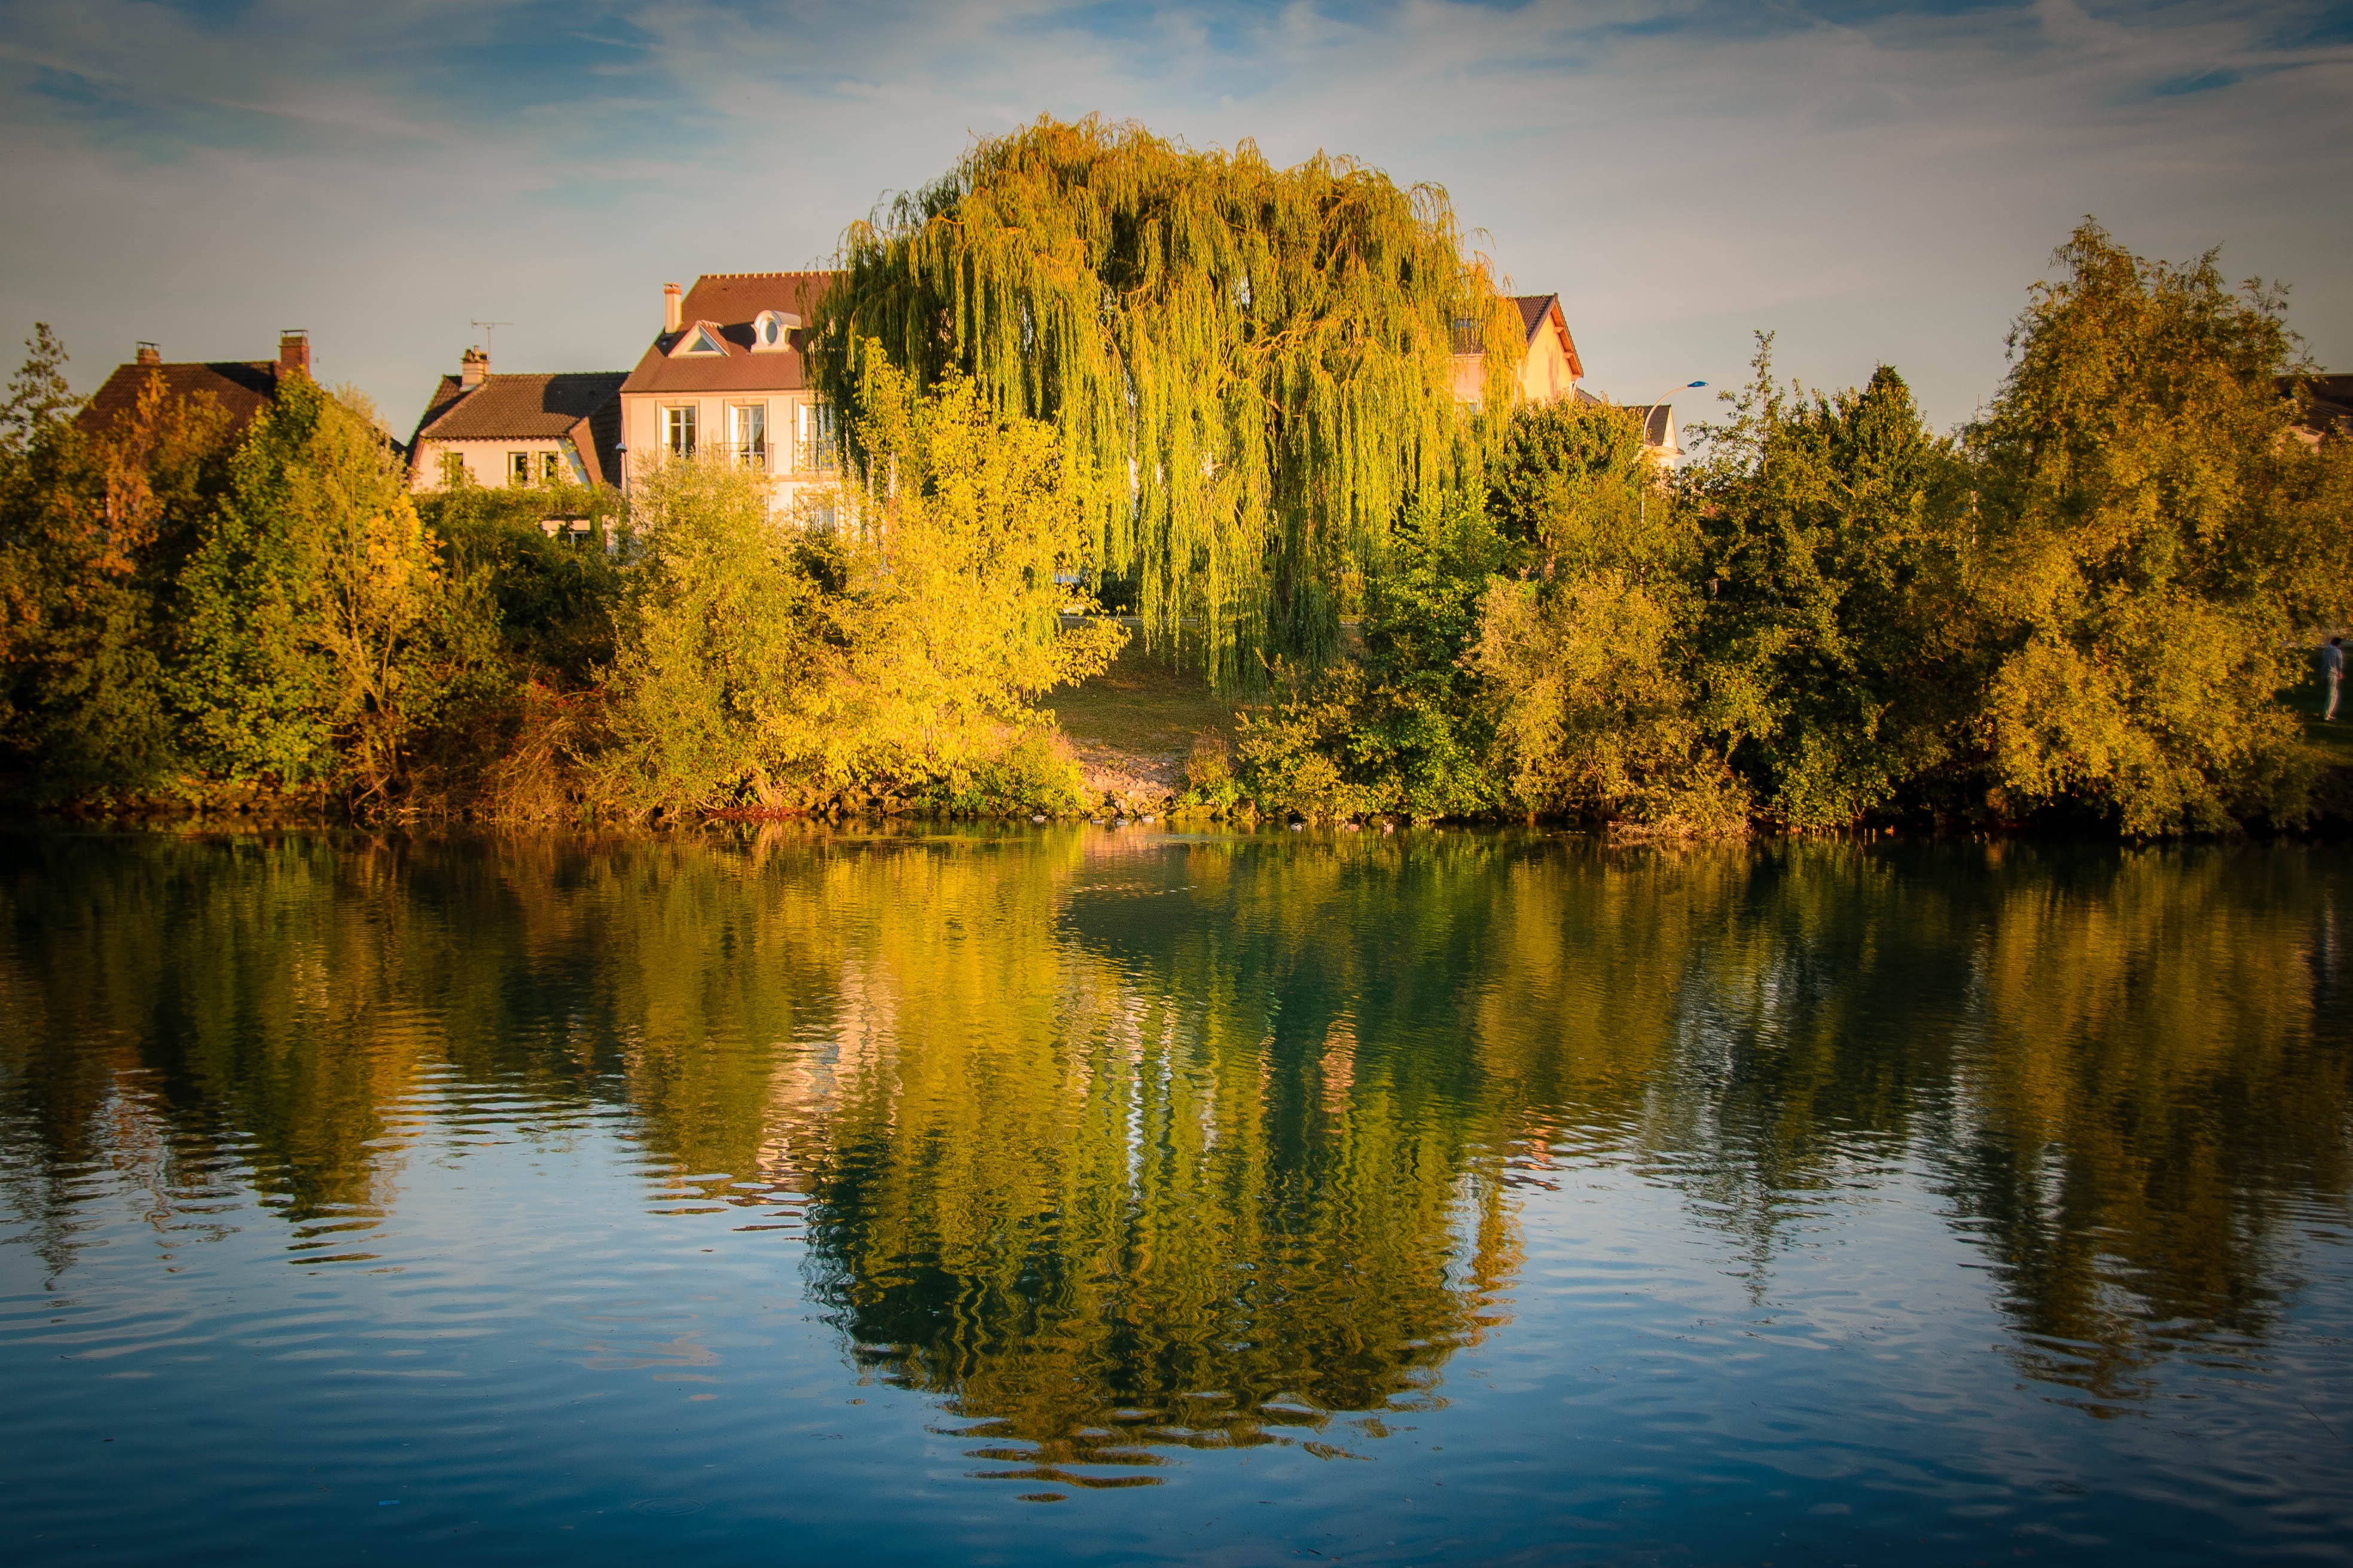
landscape, tree, water, nature, plant, sunset, sunlight, morning, leaf, flower, lake, dawn, river, dusk, pond, evening, reflection, pasture, autumn, season, abendstimmung, atmospheric phenomenon, woody plant